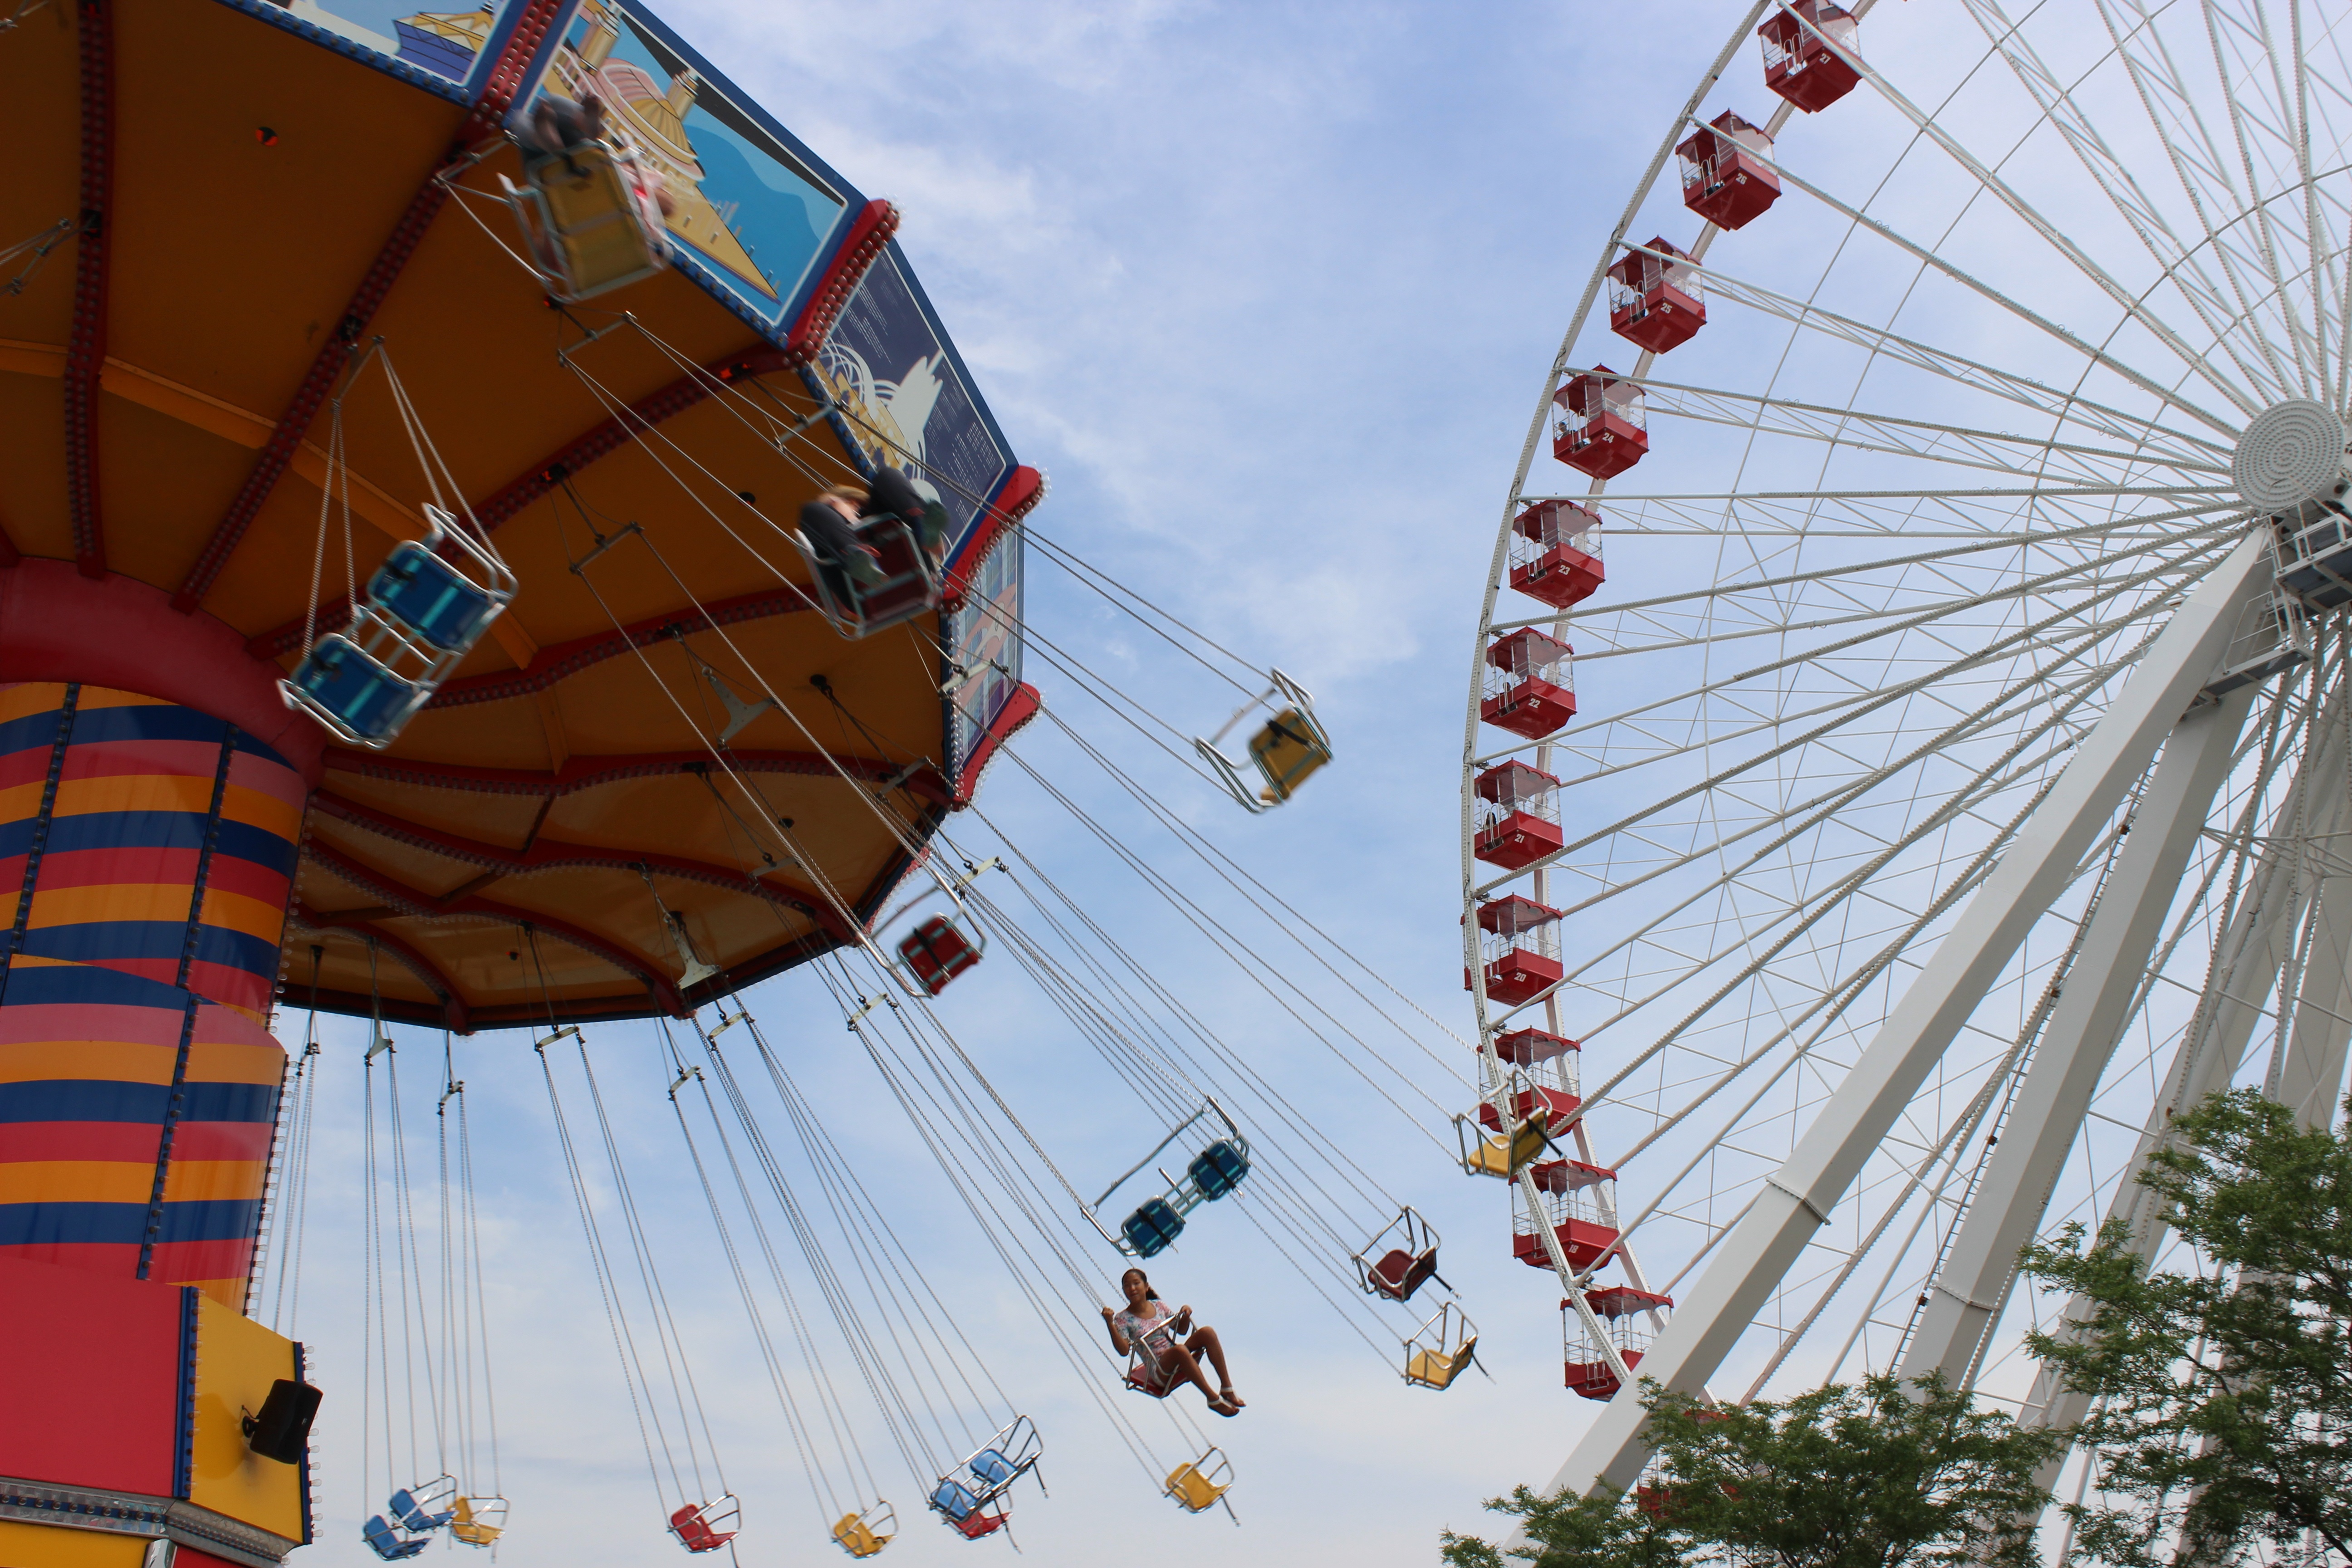
person, people, summer, recreation, carefree, young, ferris wheel, amusement park, park, lifestyle, cheerful, fun, relaxation, joy, tourist attraction, enjoyment, fair, amusement ride, outdoor recreation, atmosphere of earth